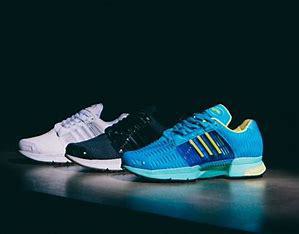
Brand: Adidas
Model: Climacool 1